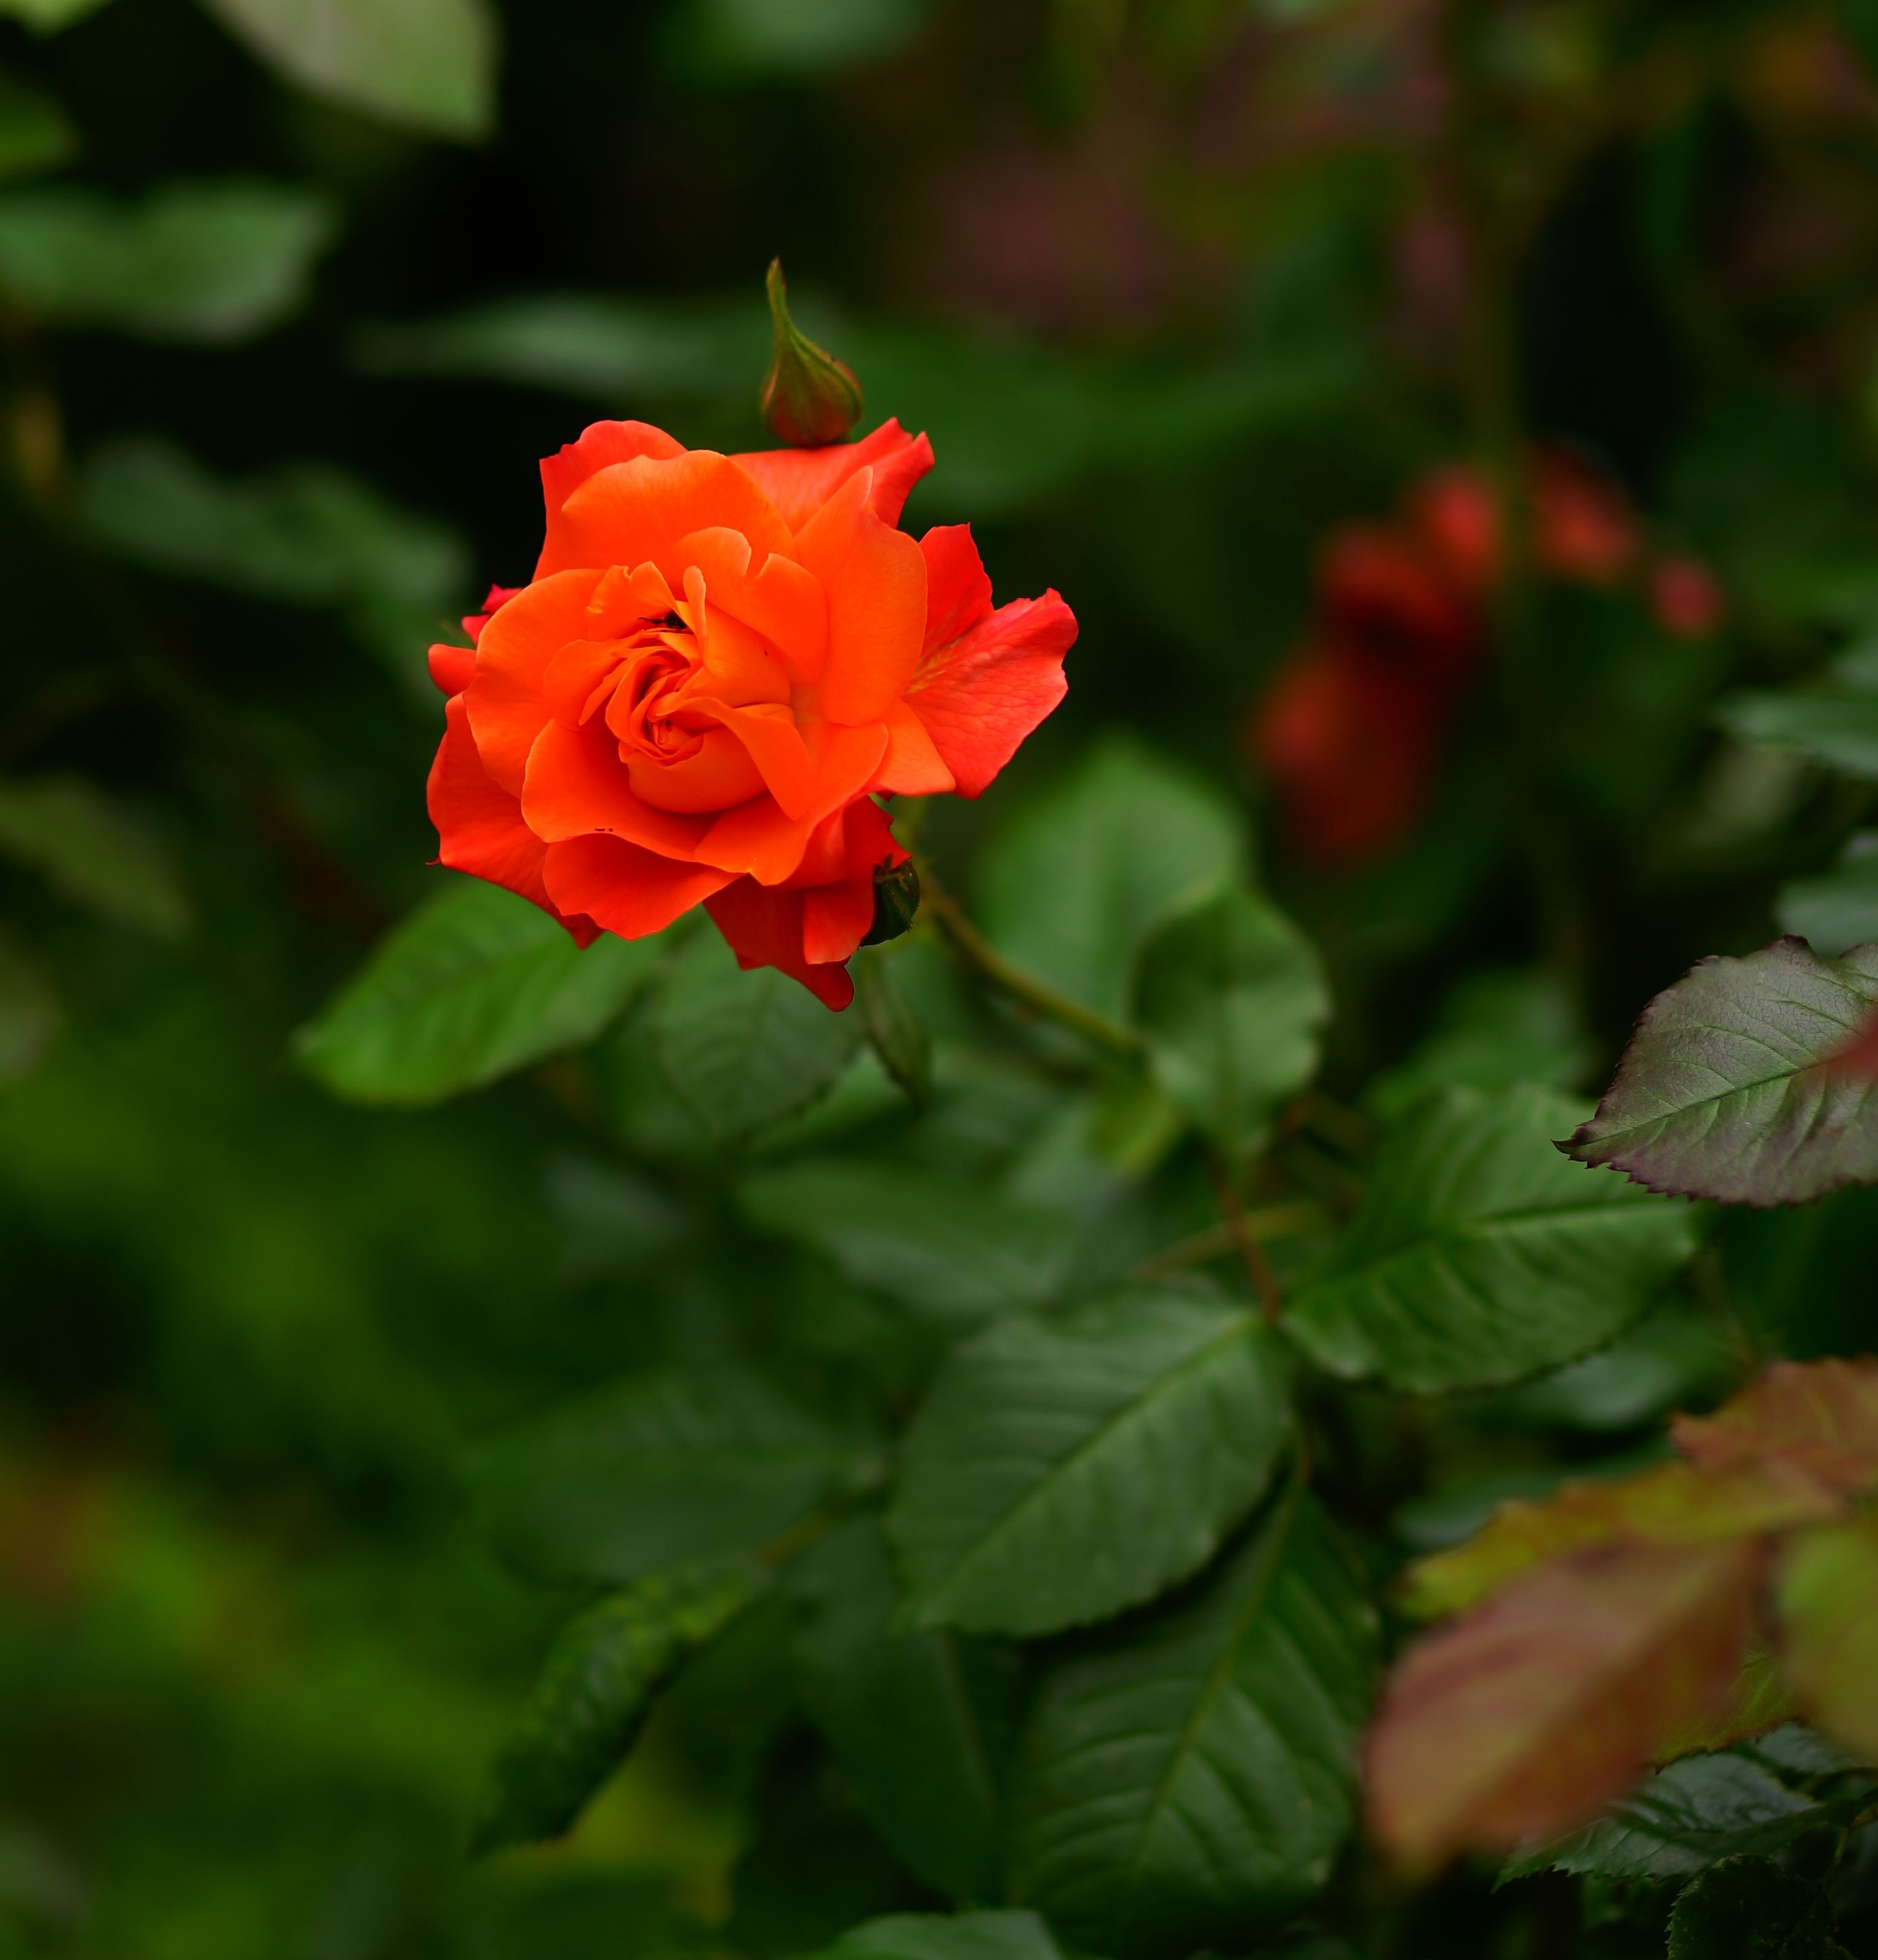
nature, blossom, plant, leaf, flower, petal, bloom, summer, love, rose, red, botany, garden, close, flora, wildflower, farbenpracht, beauty, tender, filigree, macro photography, flowering plant, garden roses, rose family, summer flower, annual plant, land plant